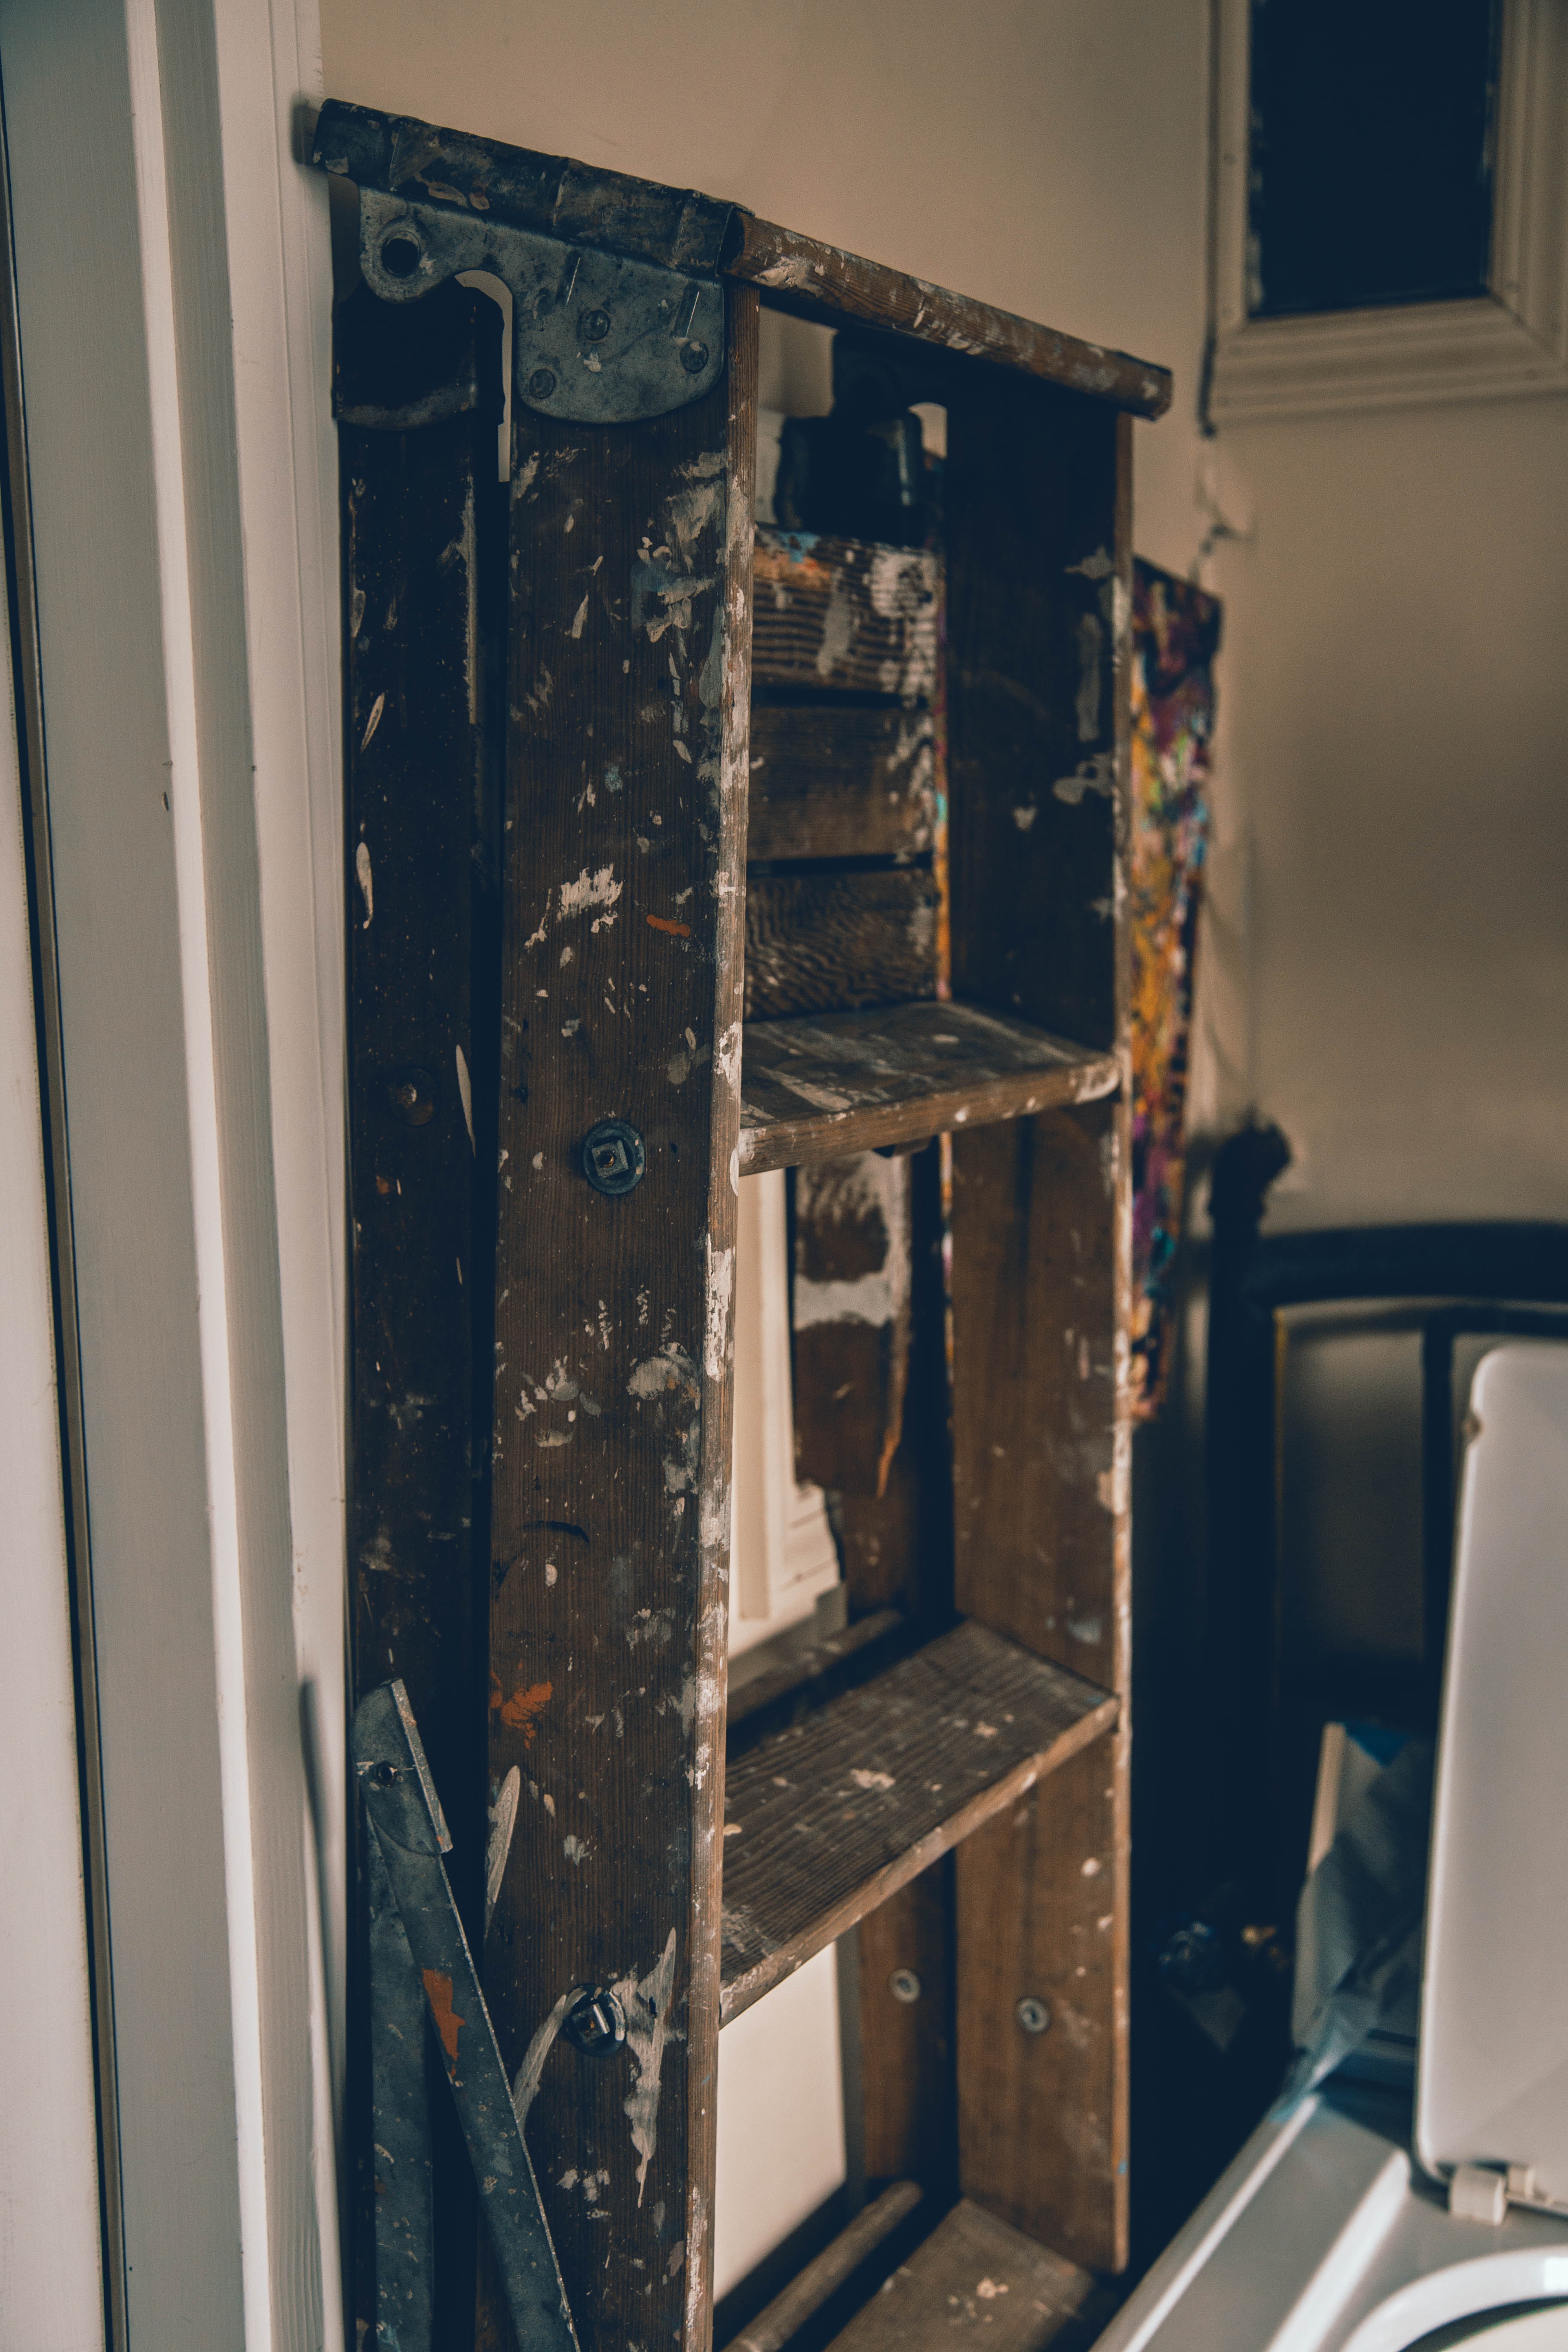
furniture, window, shelving, door